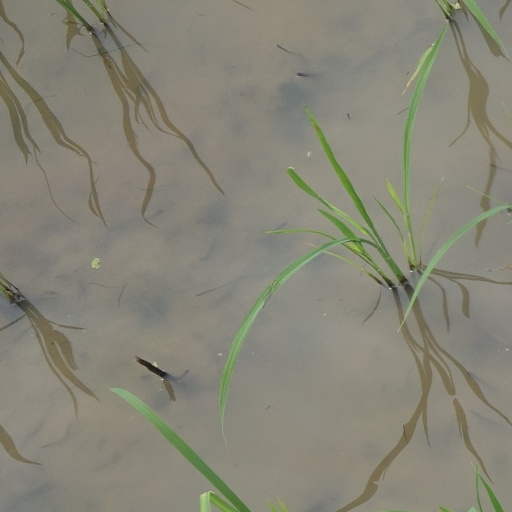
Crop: rice